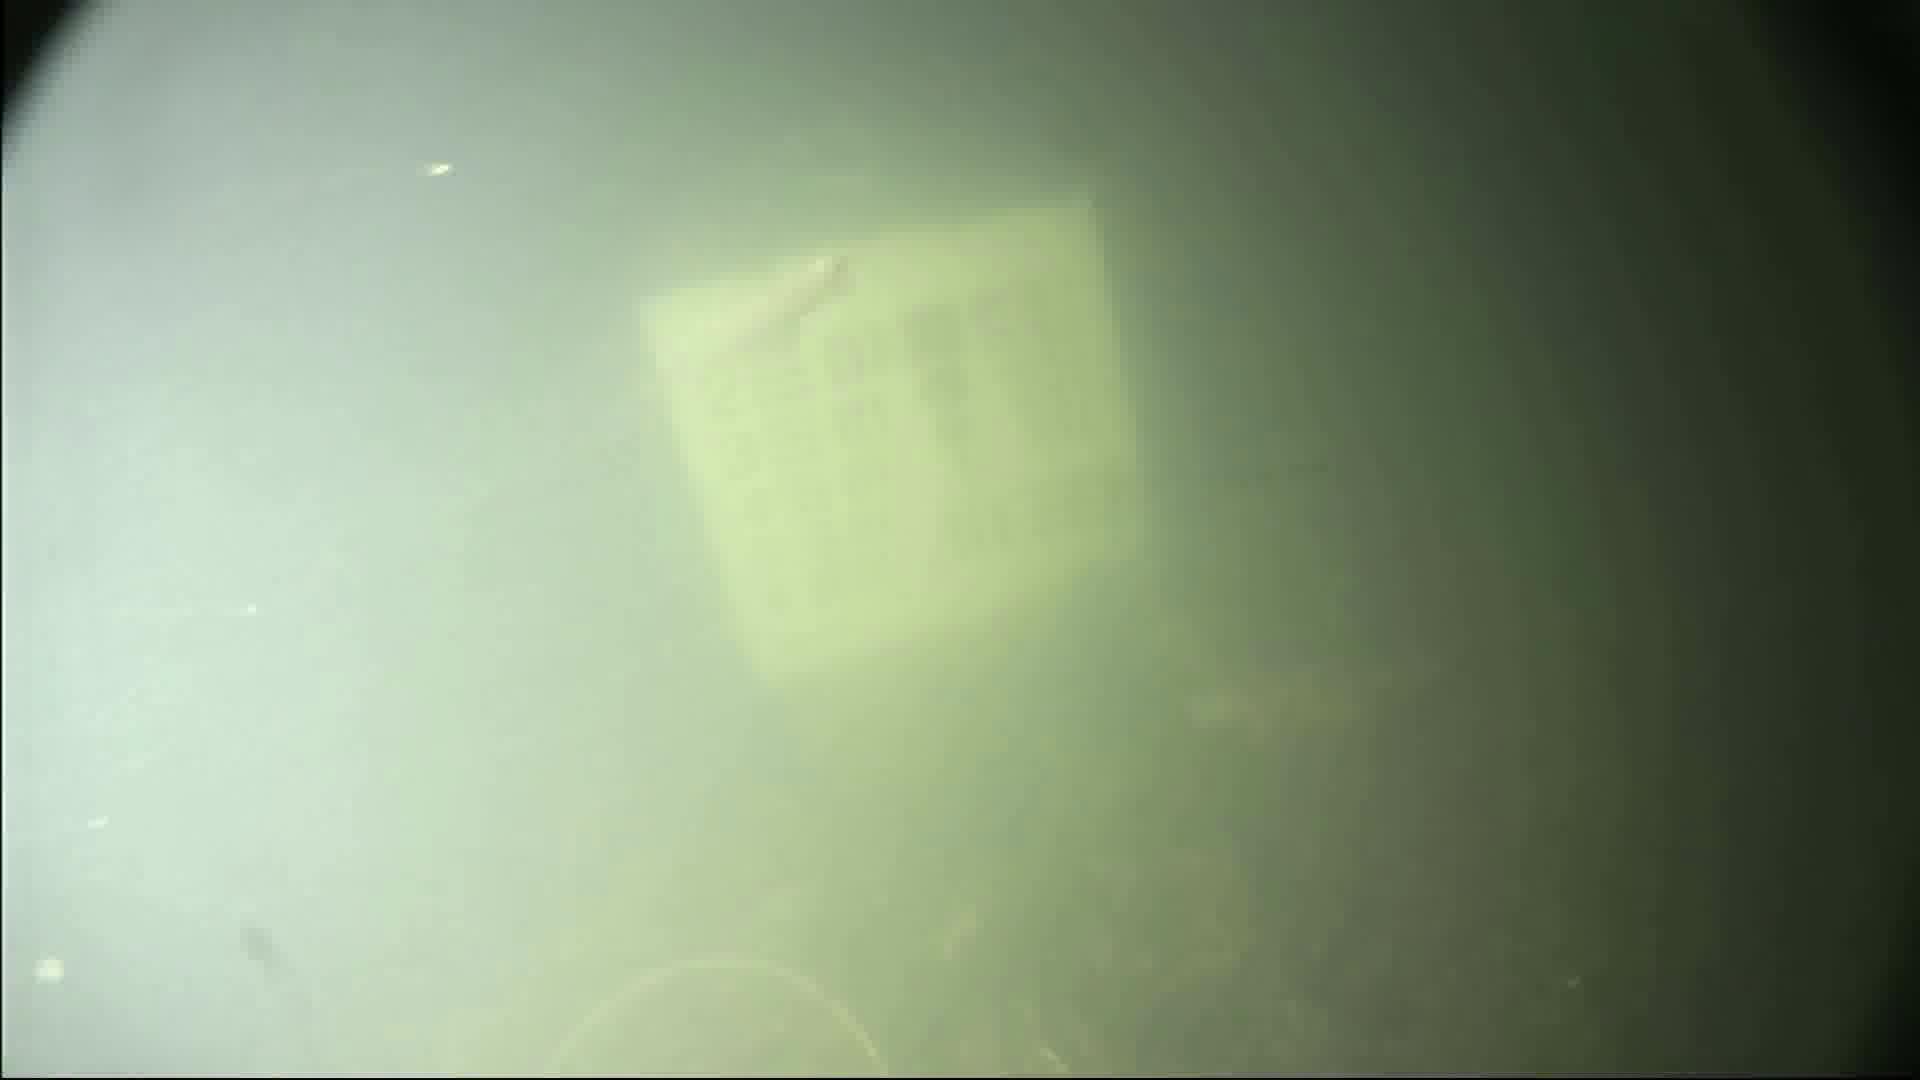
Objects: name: shrimp
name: small_fish